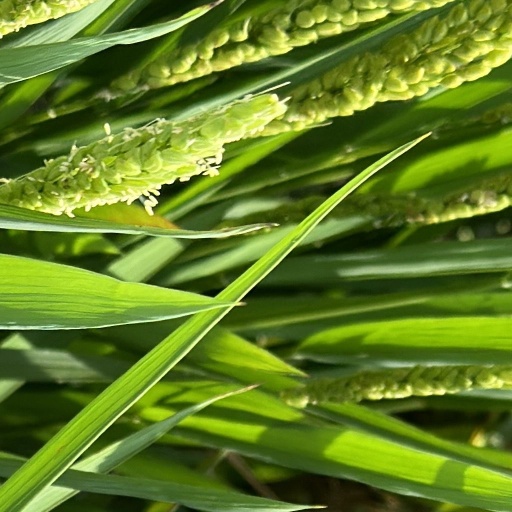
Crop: rice